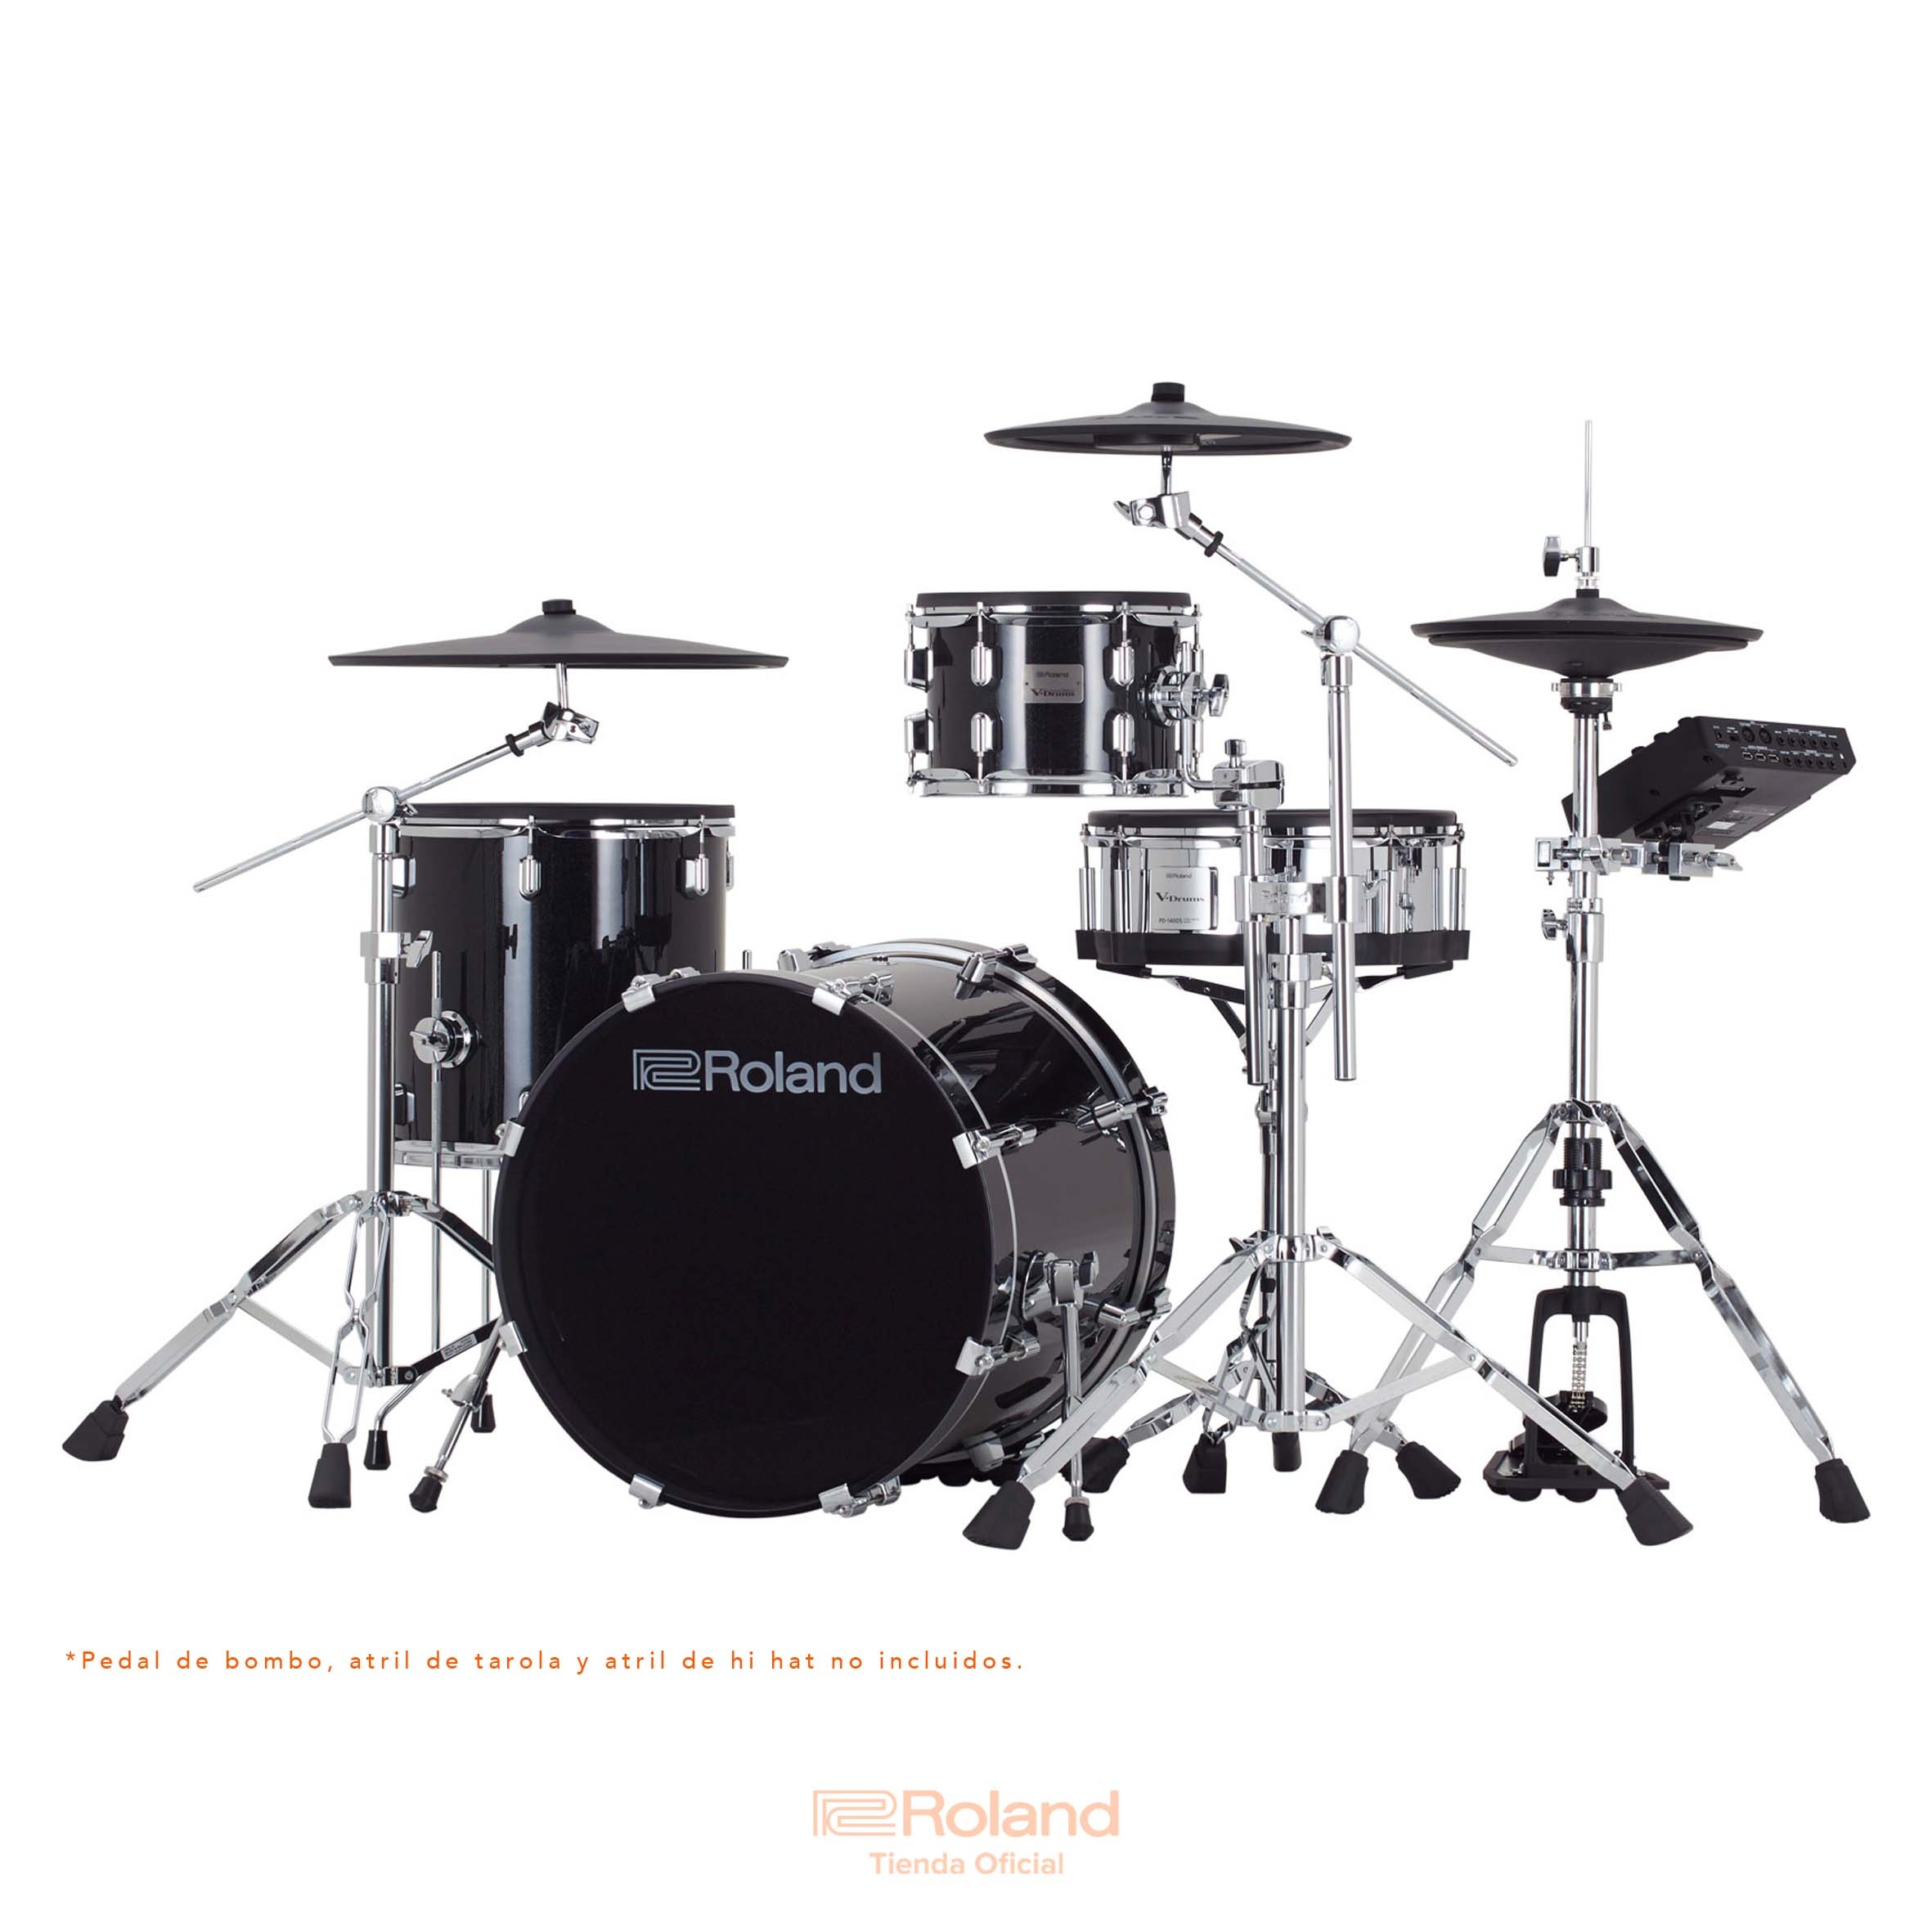
VAD504 V-Drums Acoustic Design
Módulo de sonido TD-27 actualizado con características mejoradas y avanzada tecnología Prismatic Sound Modeling del modelo estrella TD-50X. Toca en espacios sonoros sugerentes con la nueva PureAcoustic Ambience Technology. Importa tus propios samples WAV vía tarjeta SD. Interfaz de audio USB de 28 canales integrada para producción musical profesional en ordenador. Tres entradas de trigger auxiliares para ampliar el kit fácilmente. Pedal de bombo, atril de hi hat, atril de tarola, banco y baquetas no incluidos. ¡ Más información !
Brand: Roland
Category: Arts & Entertainment > Hobbies & Creative Arts > Musical Instruments > Percussion > Electronic Drums > Electronic Tom-Toms